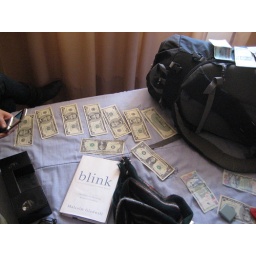
I spilled an entire bottle of water in my purse